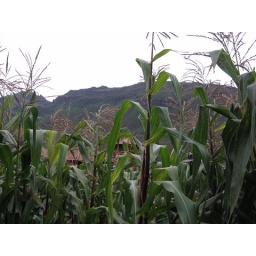
view from within corn - field outside my house